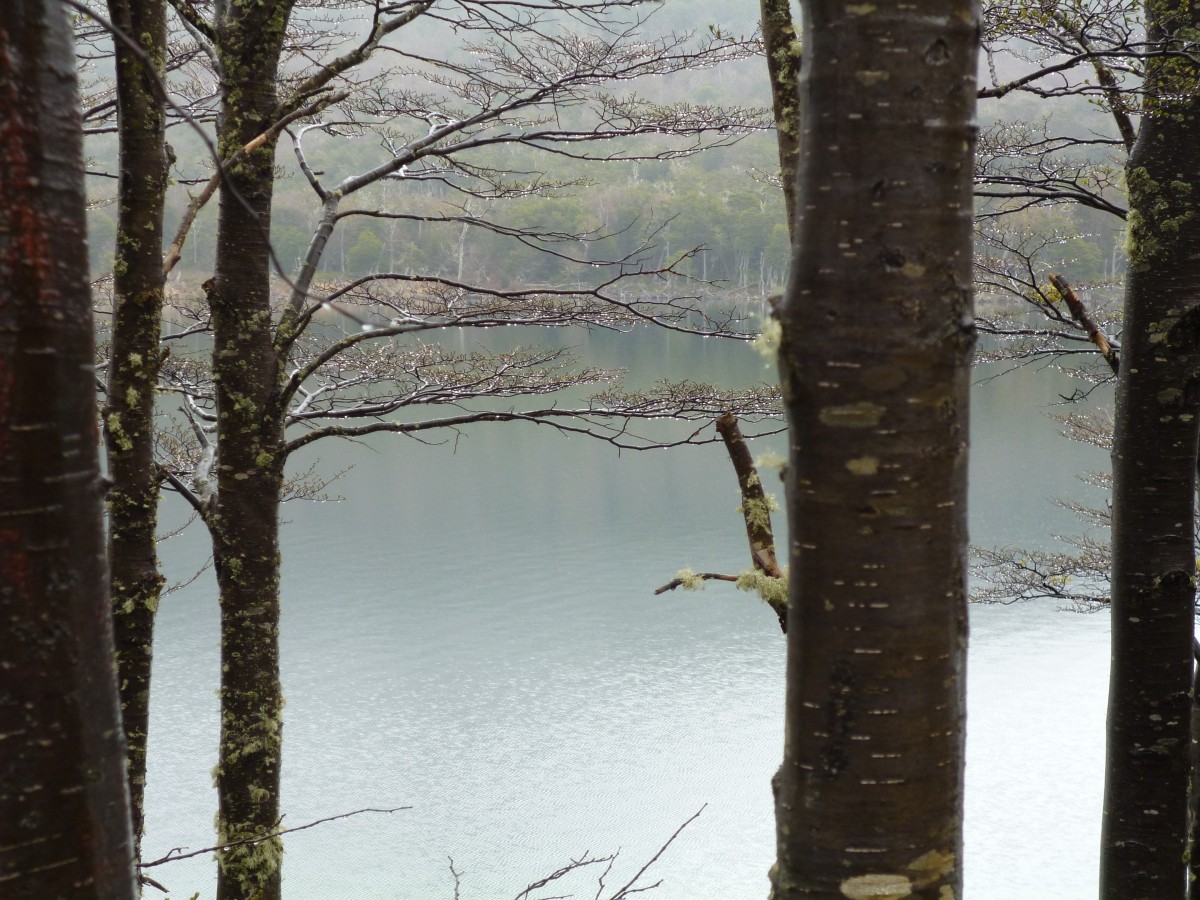
Tags: nature, forest, branch, snow, winter, mist, sunlight, morning, ice, reflection, autumn, weather, season, woodland, habitat, natural environment, atmospheric phenomenon